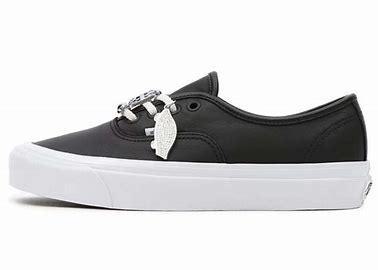
Brand: Vans
Model: UA Authentic 44 DX